The Best of Lester del Rey

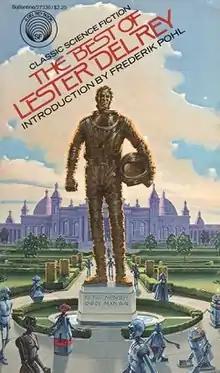
Cover of first edition

The Best of Lester del Rey is a collection of science fiction short stories by American author Lester del Rey. It was first published in paperback by Del Rey/Ballantine in September 1978 as a volume in its Classic Library of Science Fiction, with a Science Fiction Book Club hardcover edition following in December of the same year. It was reprinted by Del Rey Books in March 1986, February 1995, and June 2000. The book has been translated into German.